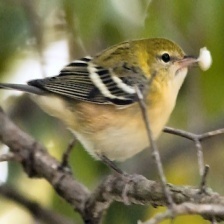
Species: BAY-BREASTED WARBLER
Scientific name: SETOPHAGA CASTANEA